Kamikōchi

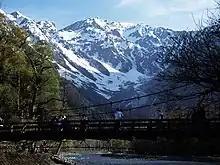
Mt. Hotaka and the Kappa-bashi

It has been preserved in its natural state within Chūbu-Sangaku National Park. It is designated as one of Japan's National Cultural Assets, on the list of Special Natural Monuments and Special Places of Scenic Beauty. It is sometimes referred to as the "Japanese Yosemite Valley," although it is considerably smaller than its Californian counterpart.